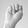
ASL letter: N